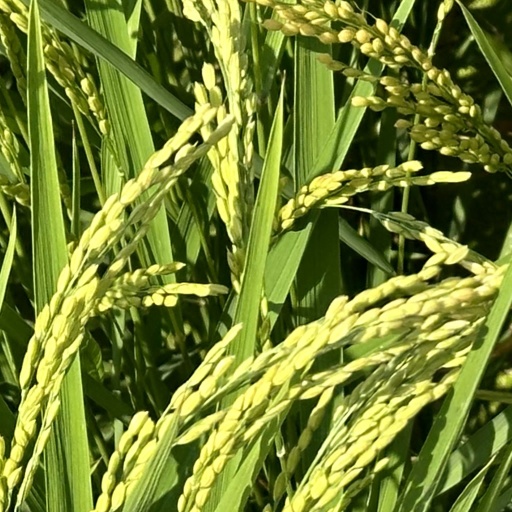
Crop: rice